Ust-Orda Buryat constituency

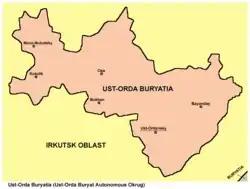
Constituency boundaries from 1993 to 2007

The Ust-Orda Buryat constituency (No.220) was a Russian legislative constituency in the Ust-Orda Buryat Autonomous Okrug in 1993–2007. It encompassed the entire territory of Ust-Orda Buryat Autonomous Okrug. The seat was last occupied by United Russia deputy Valery Maleyev, former Governor of Ust-Orda Buryat Autonomous Okrug, who won a by-election in 2006.